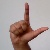
The image shows a hand gesture representing the letter 'L' in Indian Sign Language.